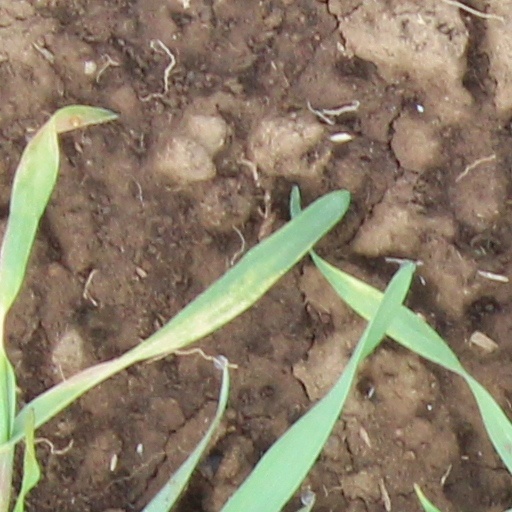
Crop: wheat